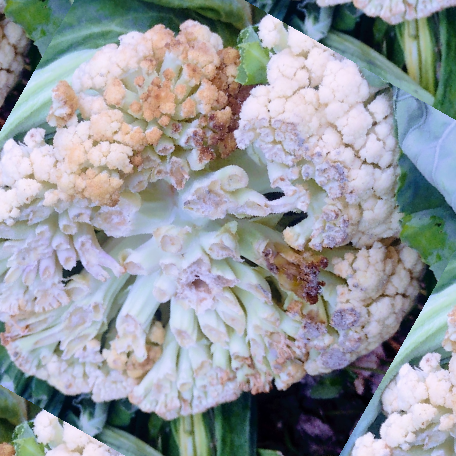
Label: Bacterial spot rot